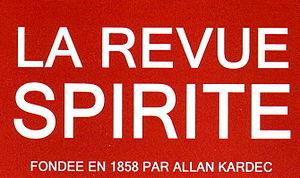
Titre de ""La revue spirite"" tel qu'il apparaît sur la couverture de ce magazine."
La Revue spirite est la principale publication francophone dédiée au spiritisme. Ce magazine trimestriel fut fondé par Allan Kardec en 1858 et continue à être édité de nos jours.